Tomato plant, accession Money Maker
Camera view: horizontal (90 deg, fisheye); turntable rotation: 120 degrees
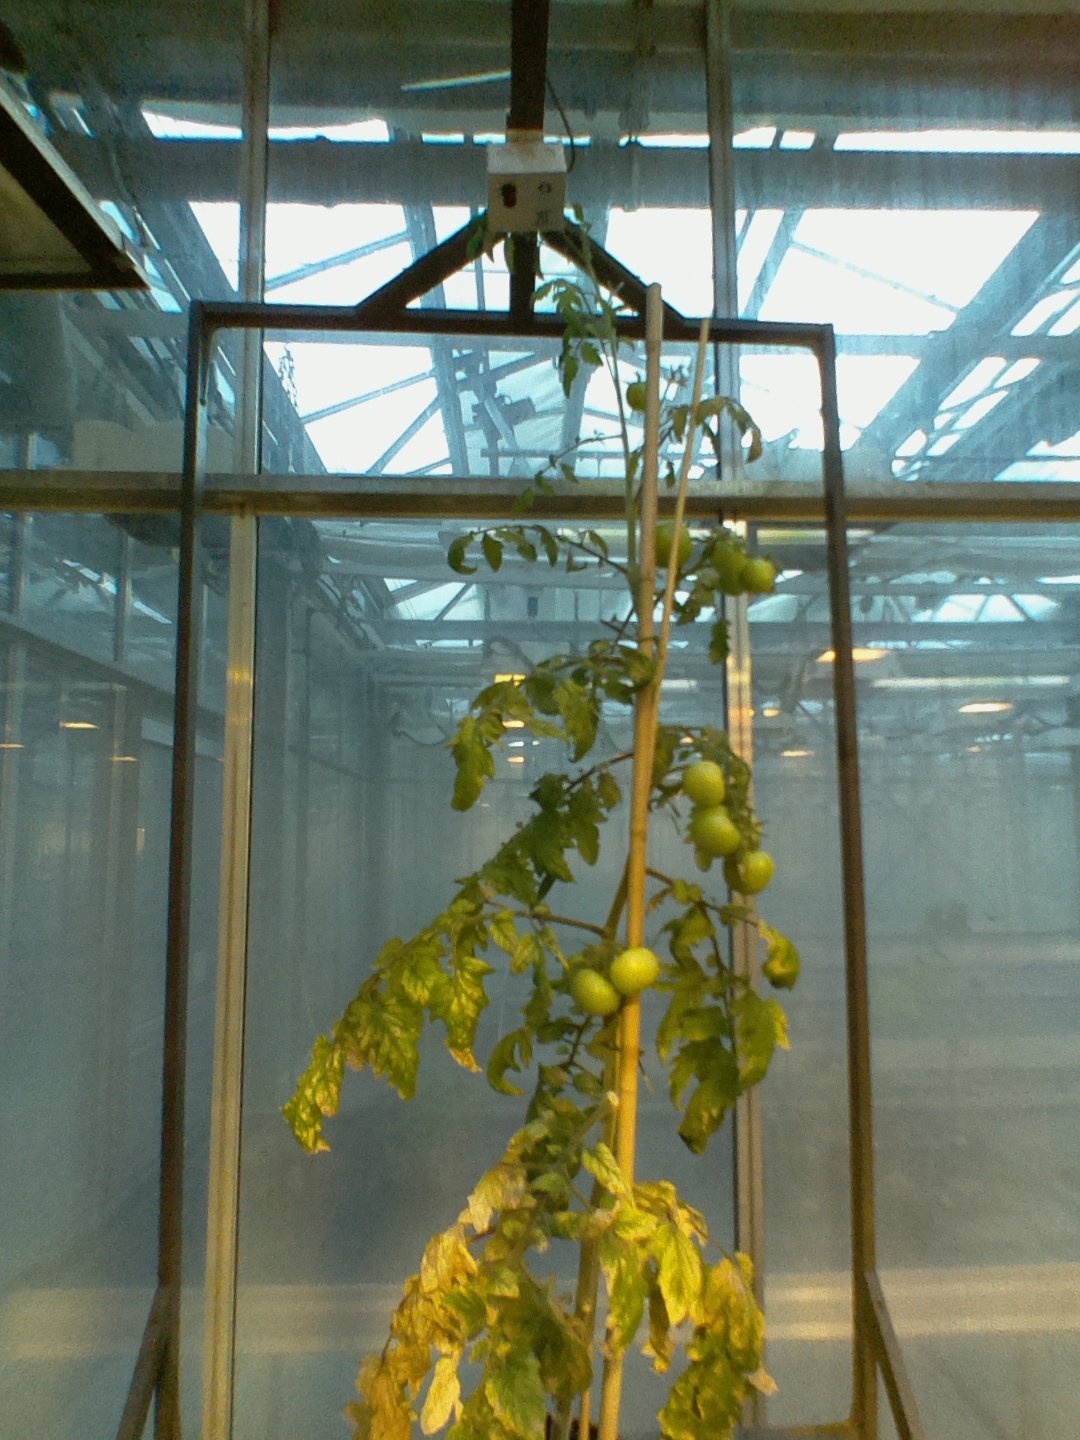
BBCH growth stage 79: 90% -100% of final fruit size